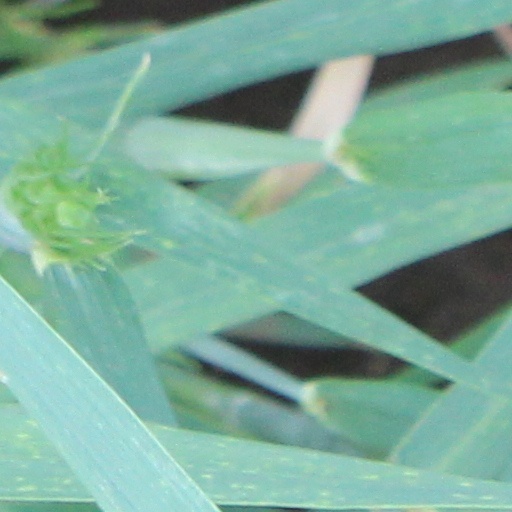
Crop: wheat